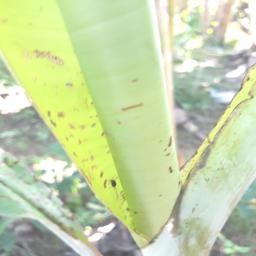
Label: BANANA APHIDS